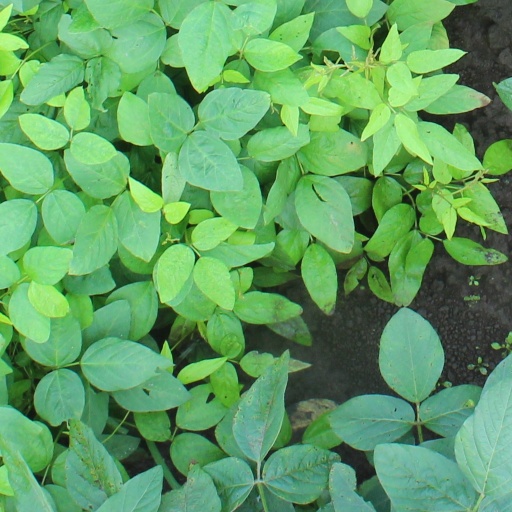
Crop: soybean